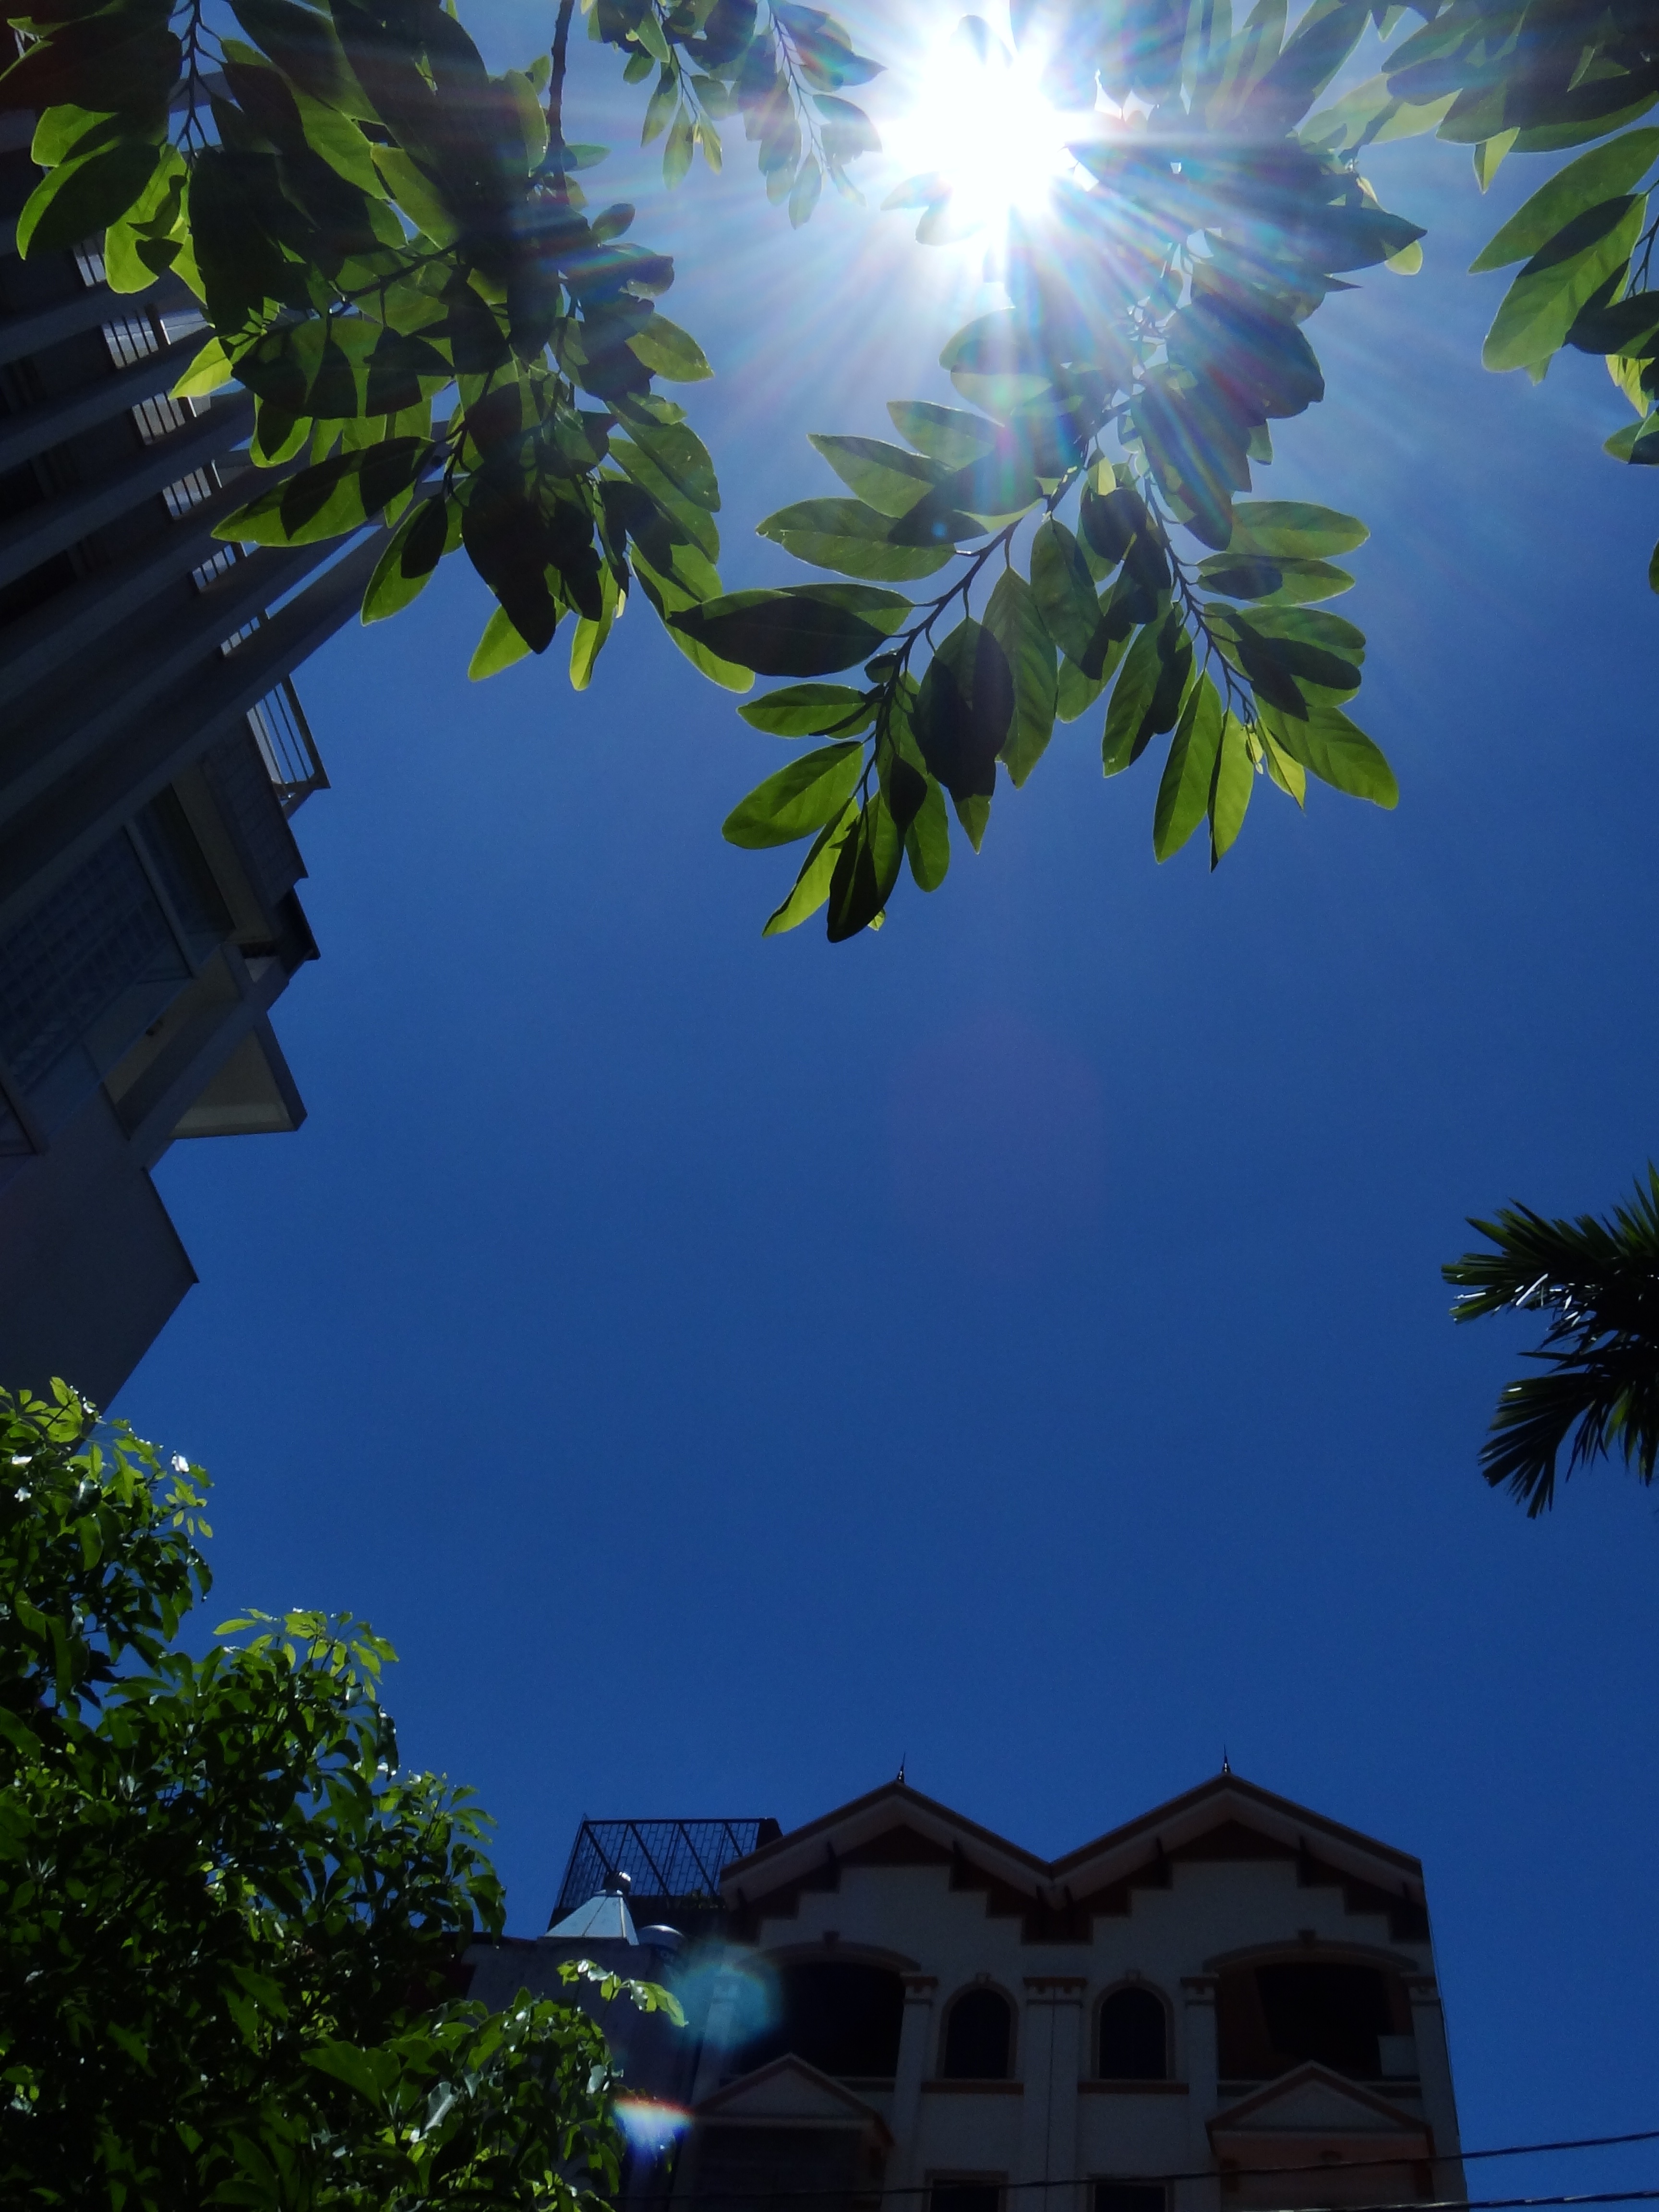
tree, plant, sky, sunlight, leaf, flower, reflection, jungle, screenshot, woody plant, arecales